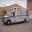
Label: ambulance